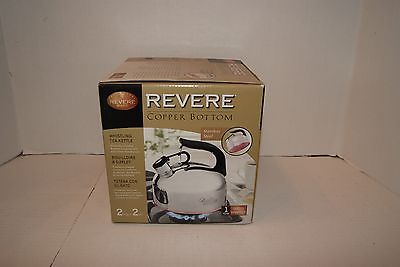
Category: kettle